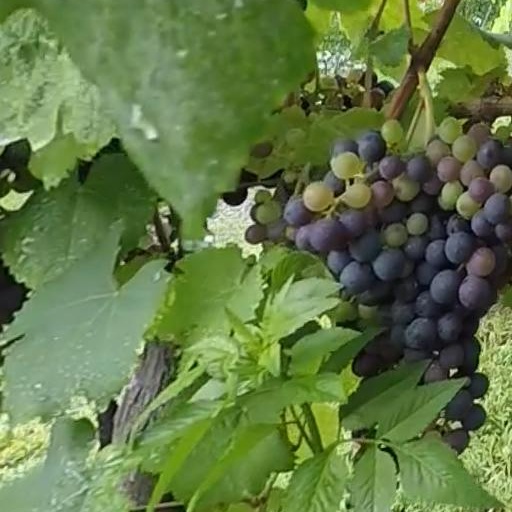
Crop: grape